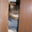
Label: cat